Afghan diaspora

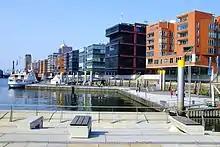
Hamburg, Germany

Native people from Afghanistan can be found all over Europe. Germany has the largest Afghan community in Europe. In the end of 2022, a total of 425,000 persons of Afghan descent resided in Germany, including refugees and asylum seekers and Germans of Afghan descent. There were around 377,000 Afghan citizens residing in Germany at the end of 2022. In the city of Hamburg alone being home to 50,000 people of Afghan descent and Hamburg and has the largest Afghan community in Europe. They came first in 1990s due to Afghan conflict to Germany where many people decided to live in Hamburg. Today Hamburg has many Afghan restaurants, shops and cafes. They are the second largest foreign group residing and working in Hamburg, after the Turks.